Second Battle of El Alamein

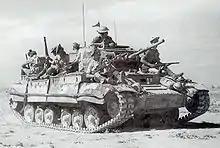
A Valentine tank in North Africa, carrying Scottish infantry

The morning of Saturday 24 October brought disaster for the German headquarters. The Axis forces were stunned by British attack and their messages became confused and hysterical, with one Italian unit communicating to Germans that it had been wiped out by "drunken negroes with tanks". The reports that Stumme had received that morning showed the attacks had been on a broad front but that such penetration as had occurred should be containable by local units. He went forward to see for himself, suffered a heart attack and died. Temporary command was given to Major-General Wilhelm Ritter von Thoma. Hitler had already decided that Rommel should leave his sanatorium and return to North Africa.